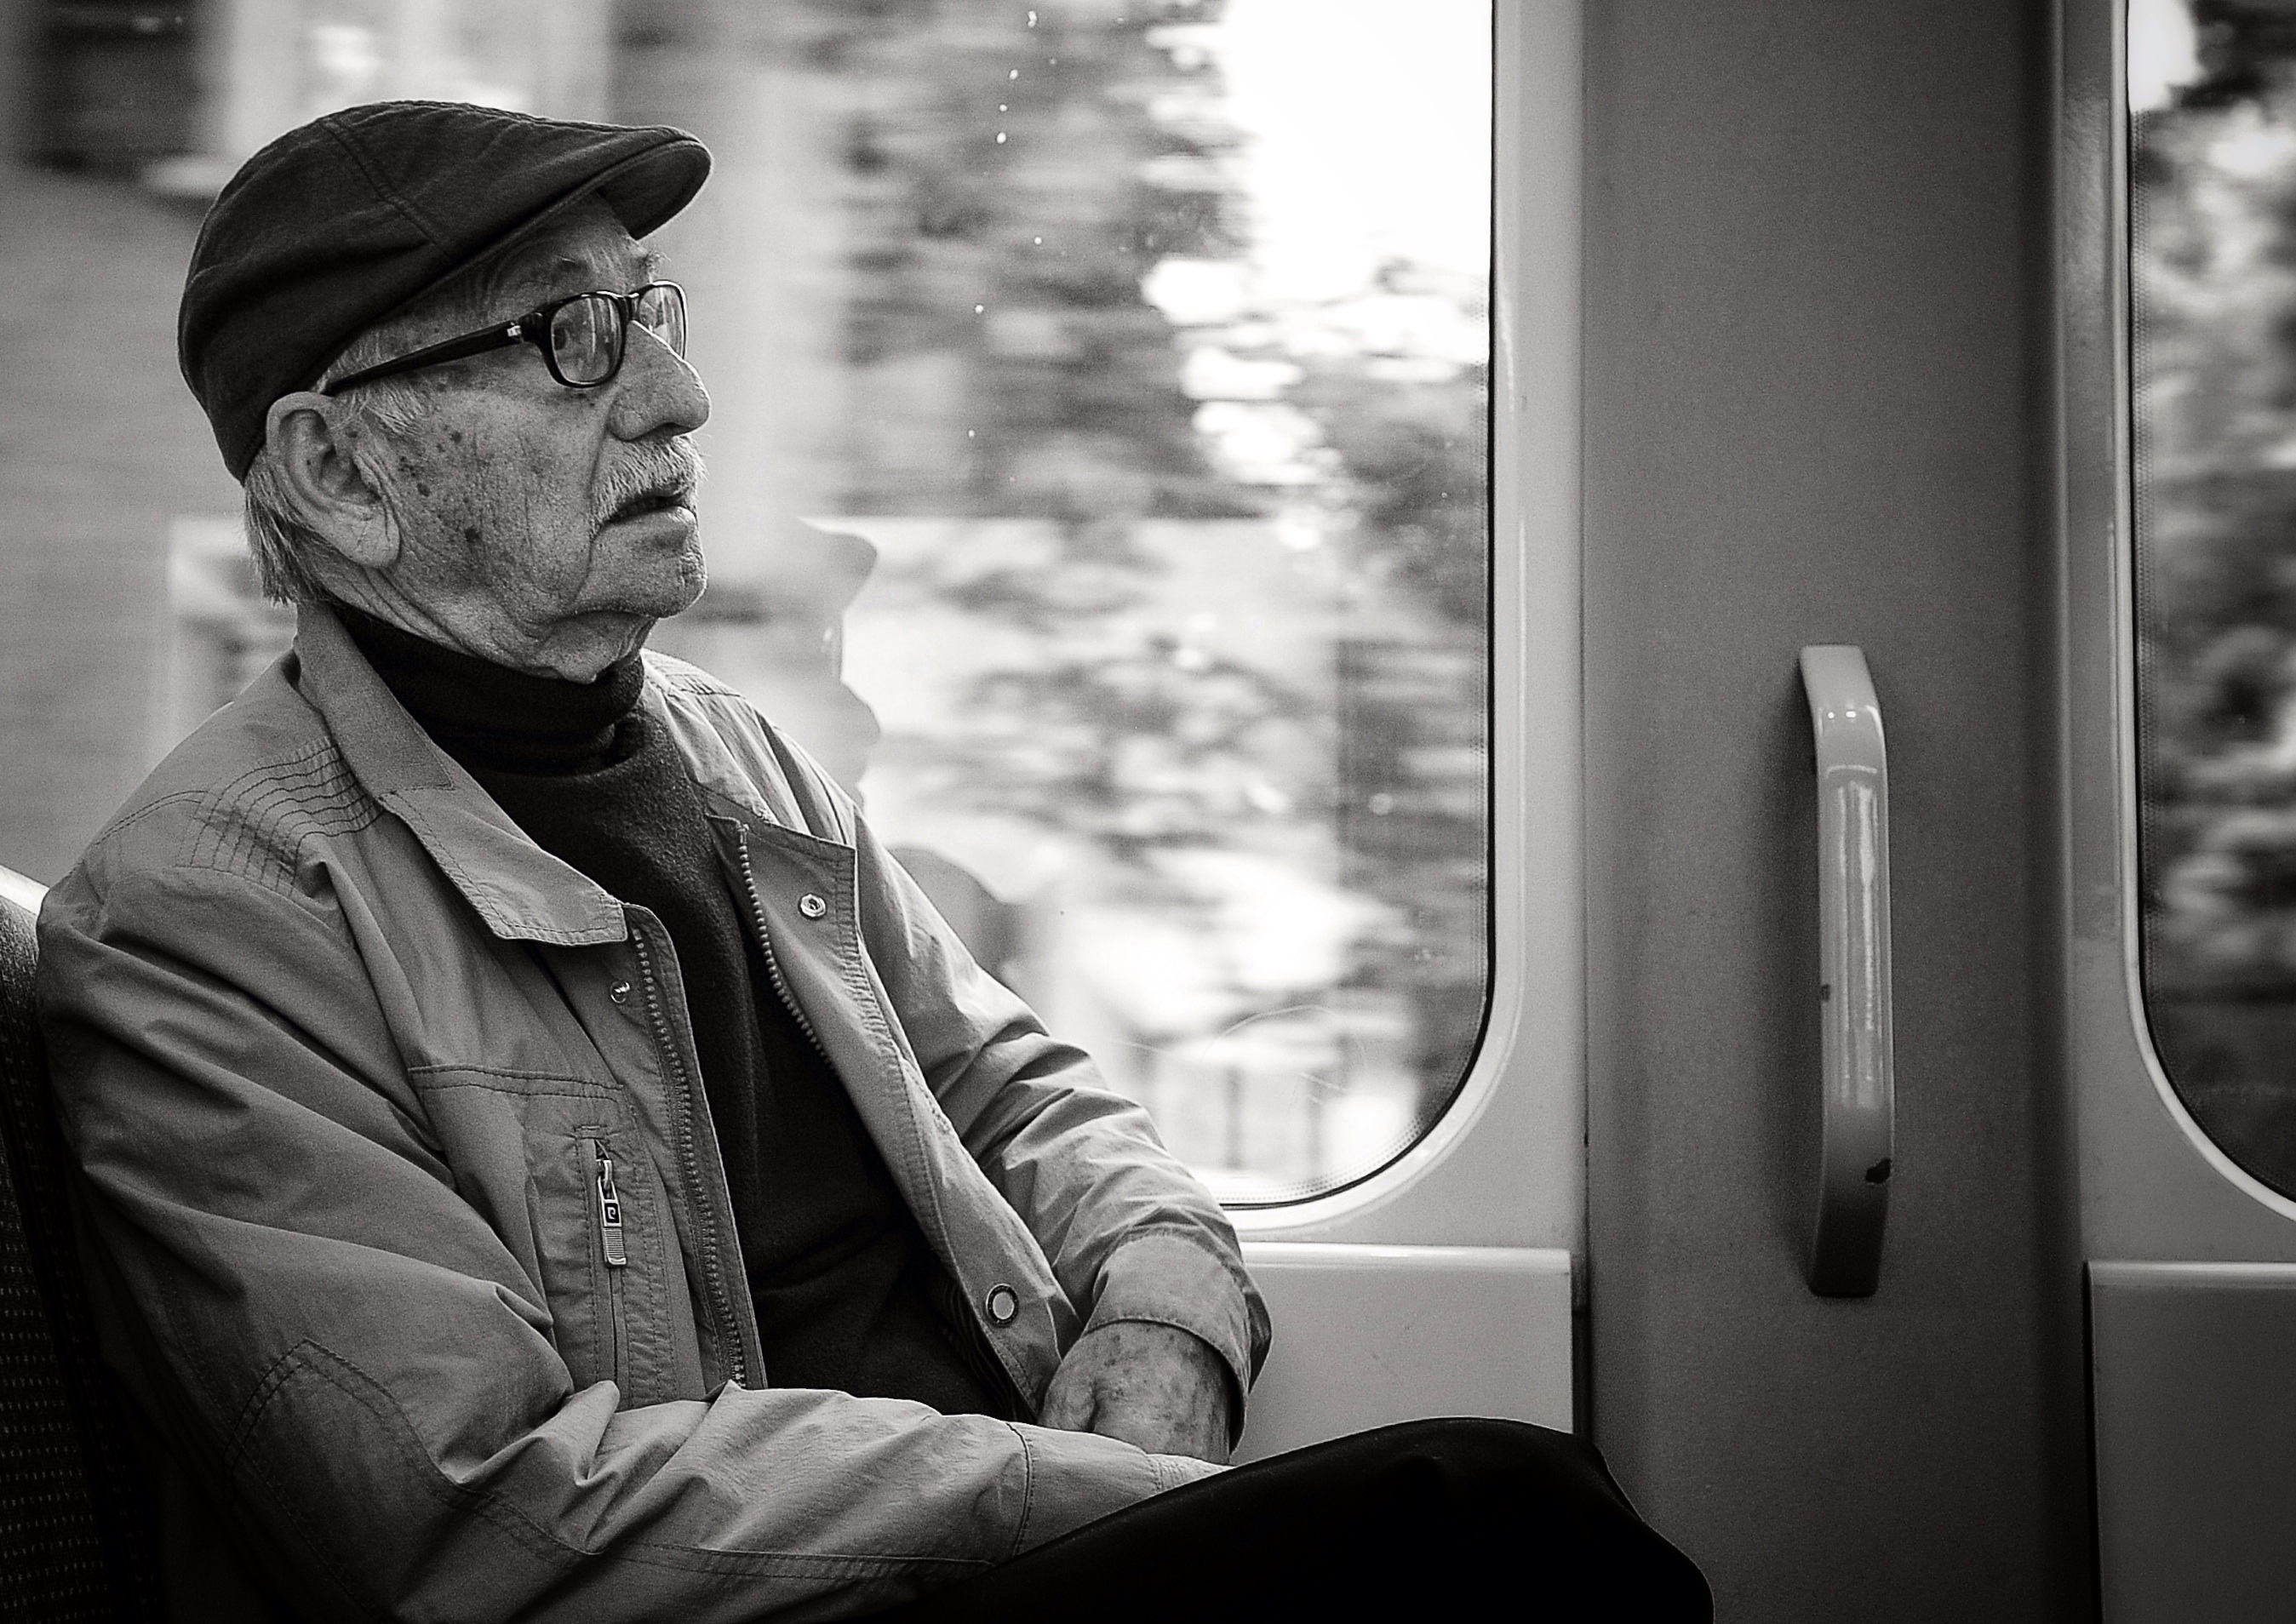
man, black and white, people, white, street, photography, rain, urban, male, tram, portrait, black, monochrome, streetphotography, bw, candid, glasses, swiss, photograph, streetart, schweiz, switzerland, portraits, zurich, streetphoto, faces, schwarzundweiss, stphotographia, streetscene, strassenszene, strassenfotografie, streetlife, streetportrait, streetpix, thomas8047, onthestreets, streetphotographer, 175528, vbz, zurichstreet, fascinationstreet, nikond300s, portraiture, z rilinie, streetartz ri, zuri, monochrome photography, film noir